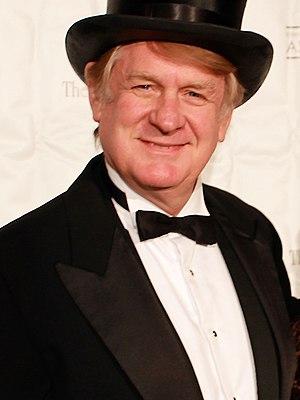
William Farmer dit Bill Farmer est un acteur américain né le 14 novembre 1952 à Pratt.